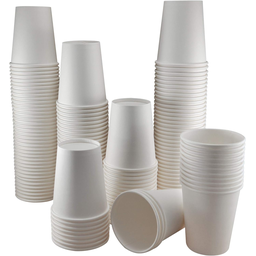
Label: paper